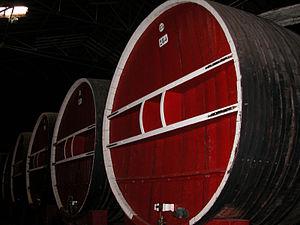
Foudres centenaires de la cave coopérative ""Les Vignerons libres"" à MARAUSSAN (Hérault)"
Les Vignerons libres est la première cave coopérative viticole de France située à Maraussan.
La viticulture est l'activité agricole consistant à cultiver une certaine variété de vigne produisant un fruit pour la consommation humaine : le raisin. Les vignes cultivées en viticulture sont des cultivars de sous-espèces du genre Vitis dénommés cépages.